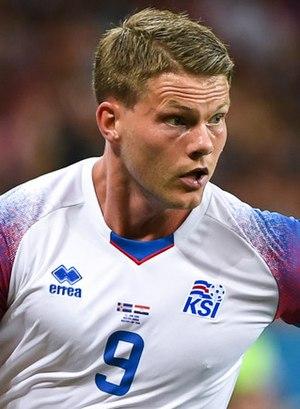
Björn Bergmann Sigurðarson est un footballeur islandais, né le 26 février 1991 à Akranes. Il évolue comme attaquant au Lillestrøm SK.